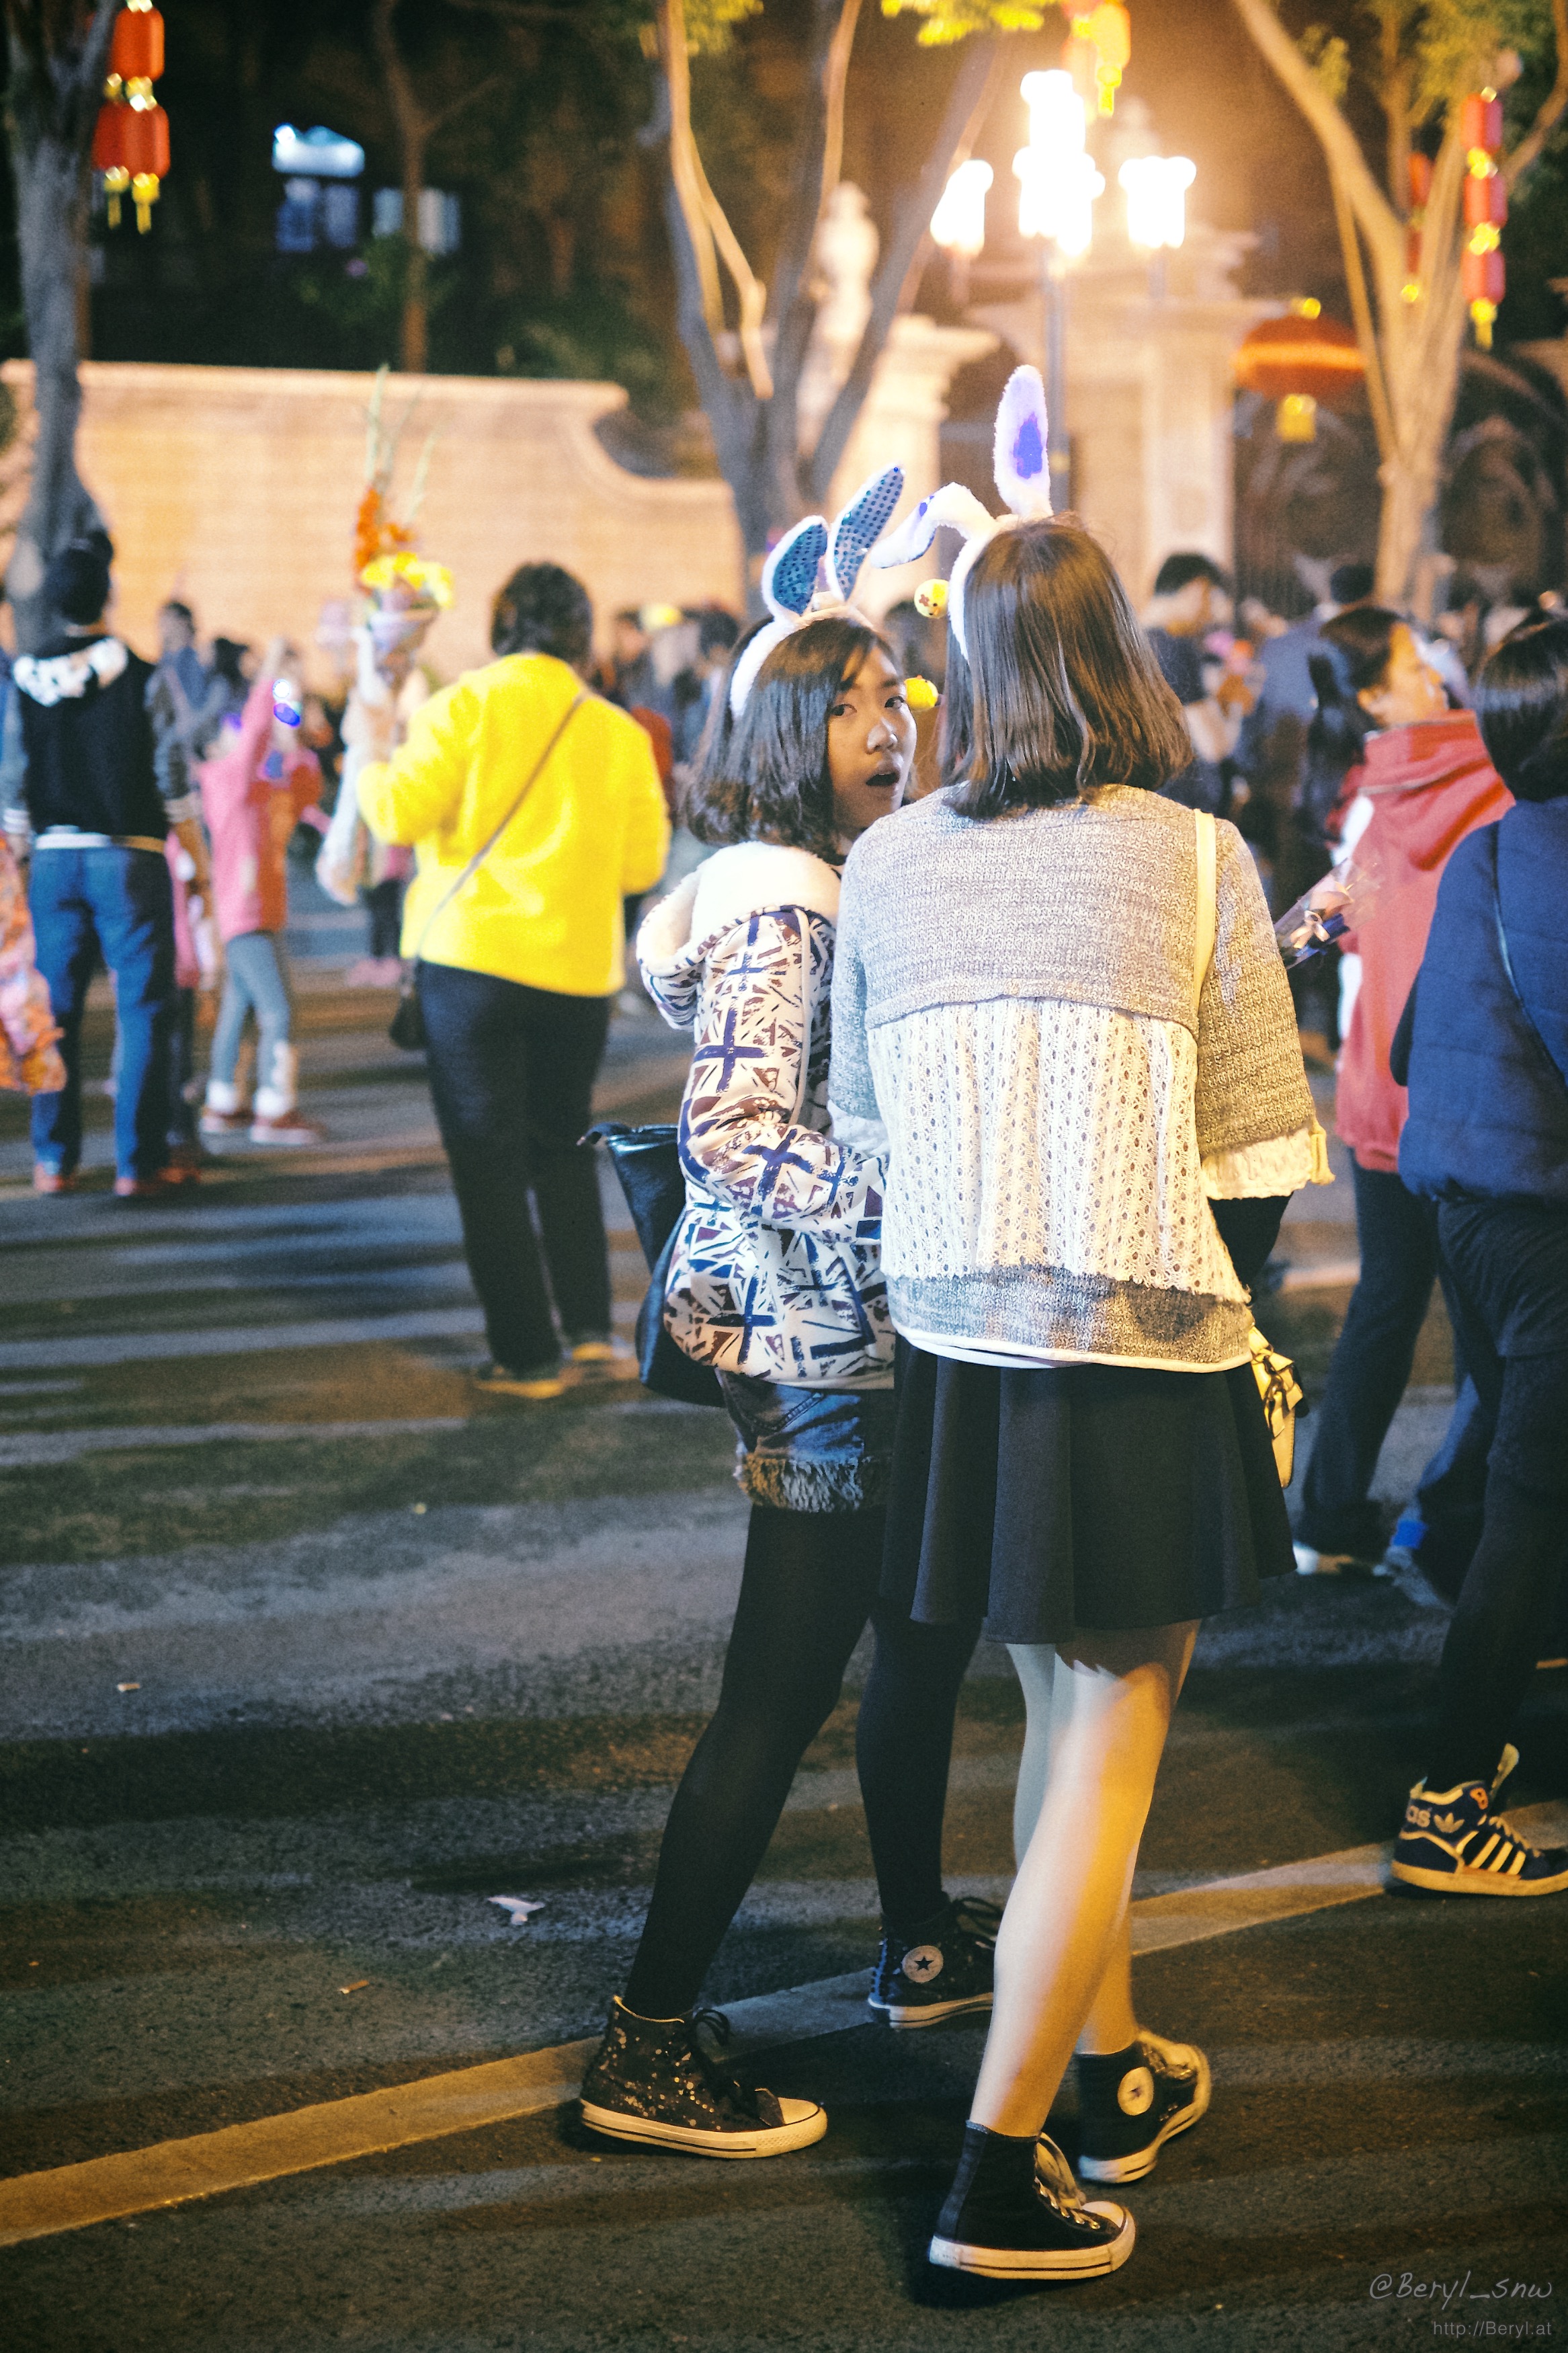
pedestrian, bokeh, blur, people, girl, hair, road, street, city, cute, urban, crowd, fujifilm, spring, chinese, color, yellow, face, candid, girls, teenagers, back, 35mm, newyear, infrastructure, legs, canton, pantyhose, mirrorless, xf35mmf14r, bunny, xpro1, snap, snapshots, springfestival, vsco, chinesenewyear, fujinonxf35mmf14r, teens